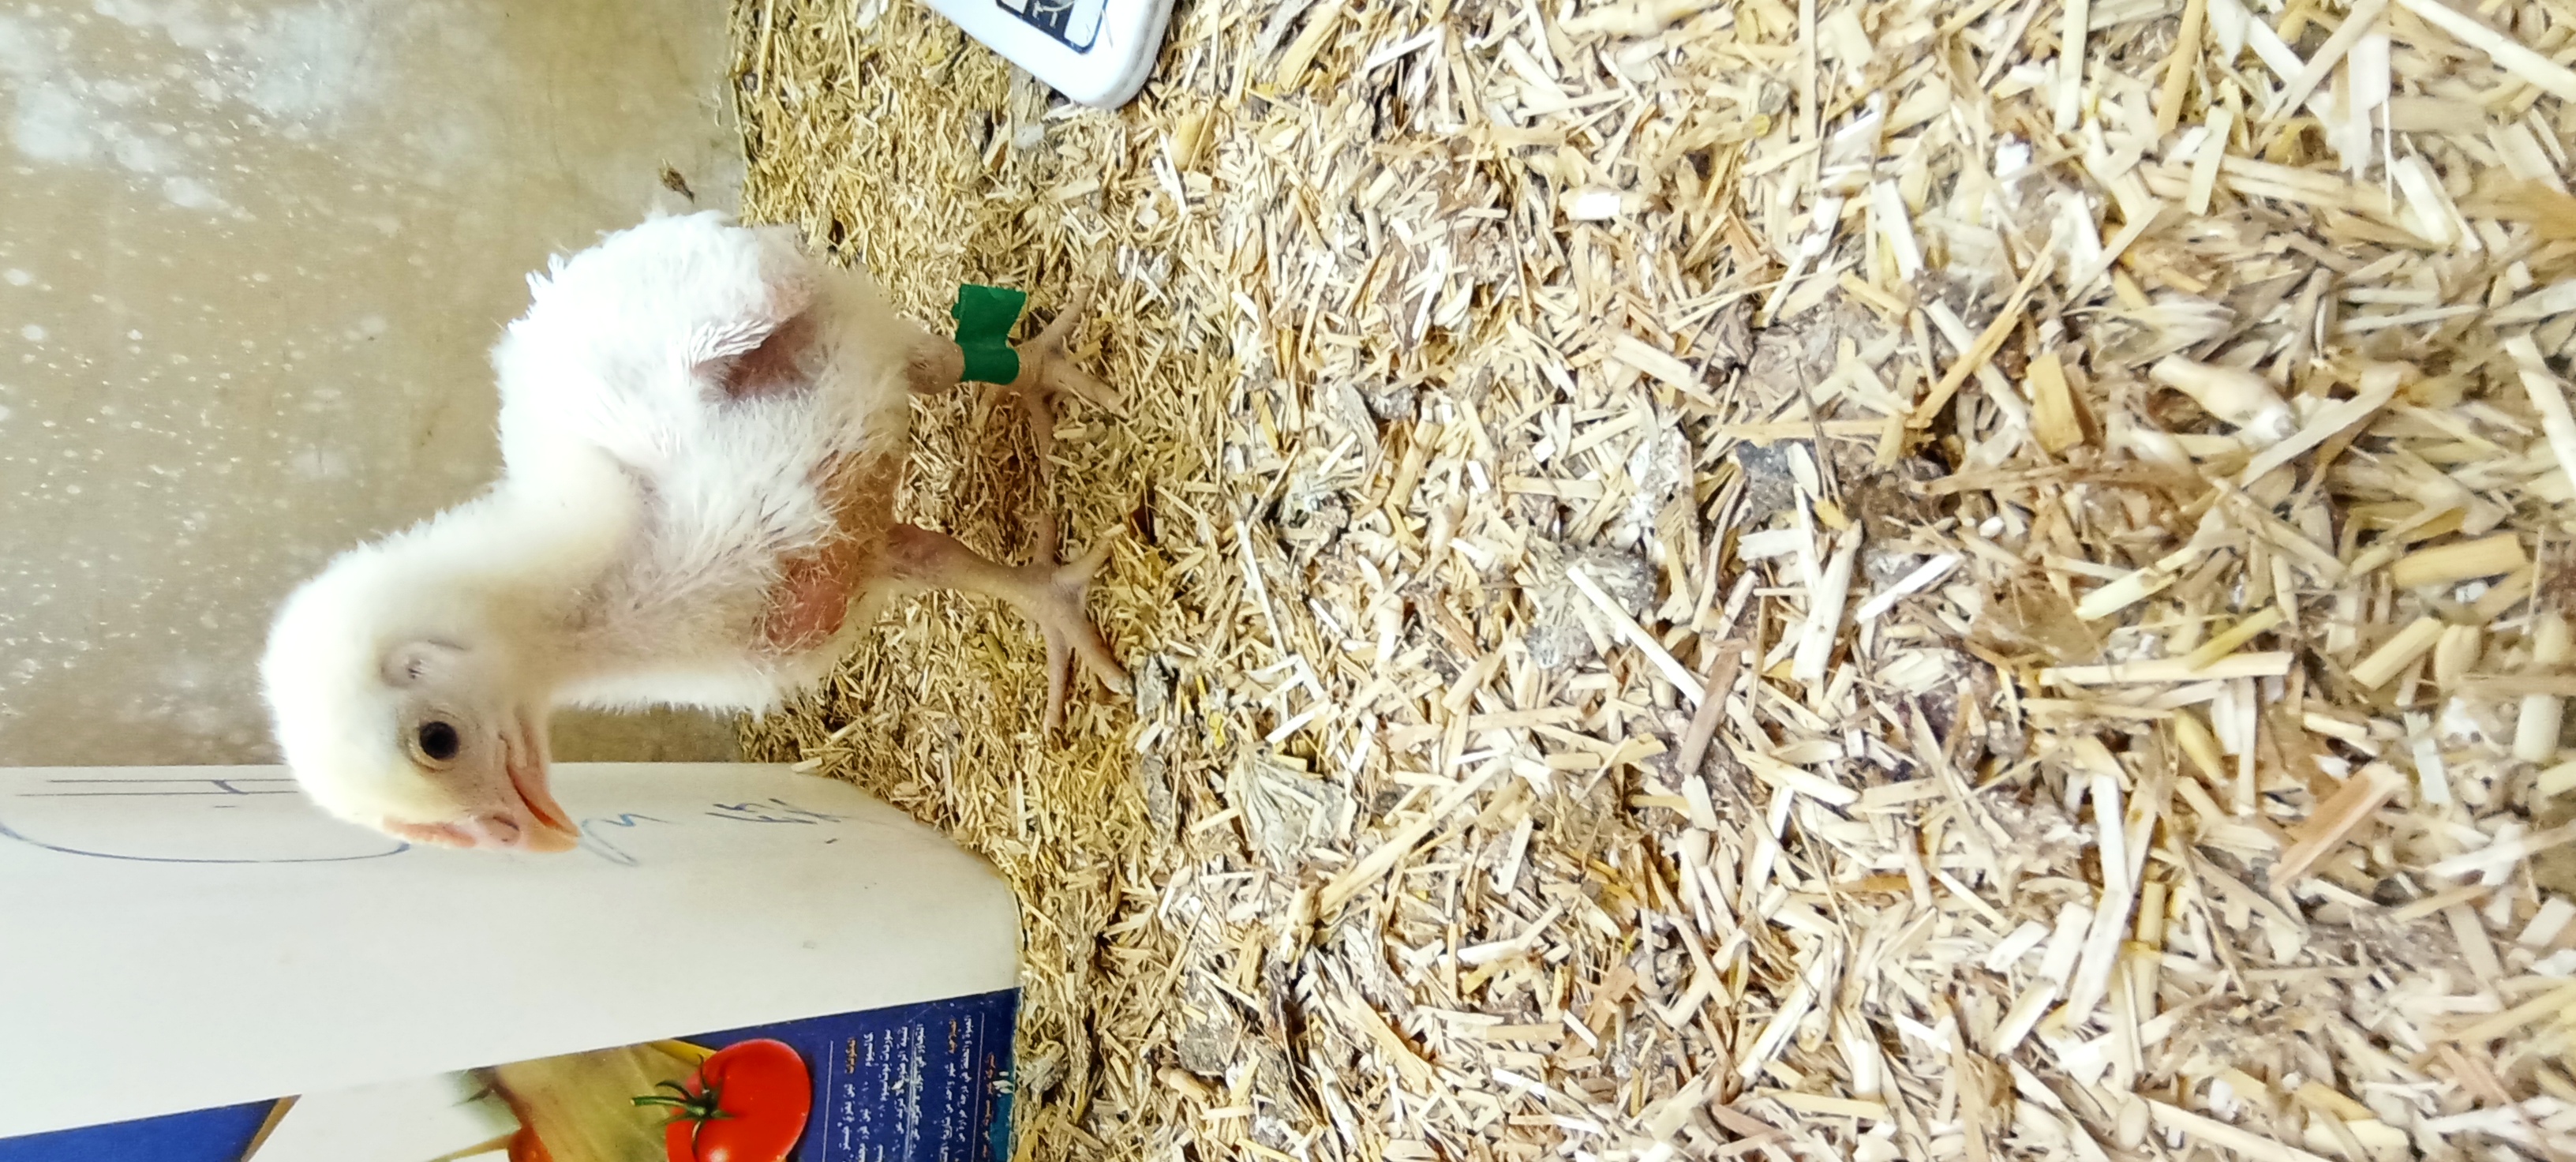
Weight: 542 g